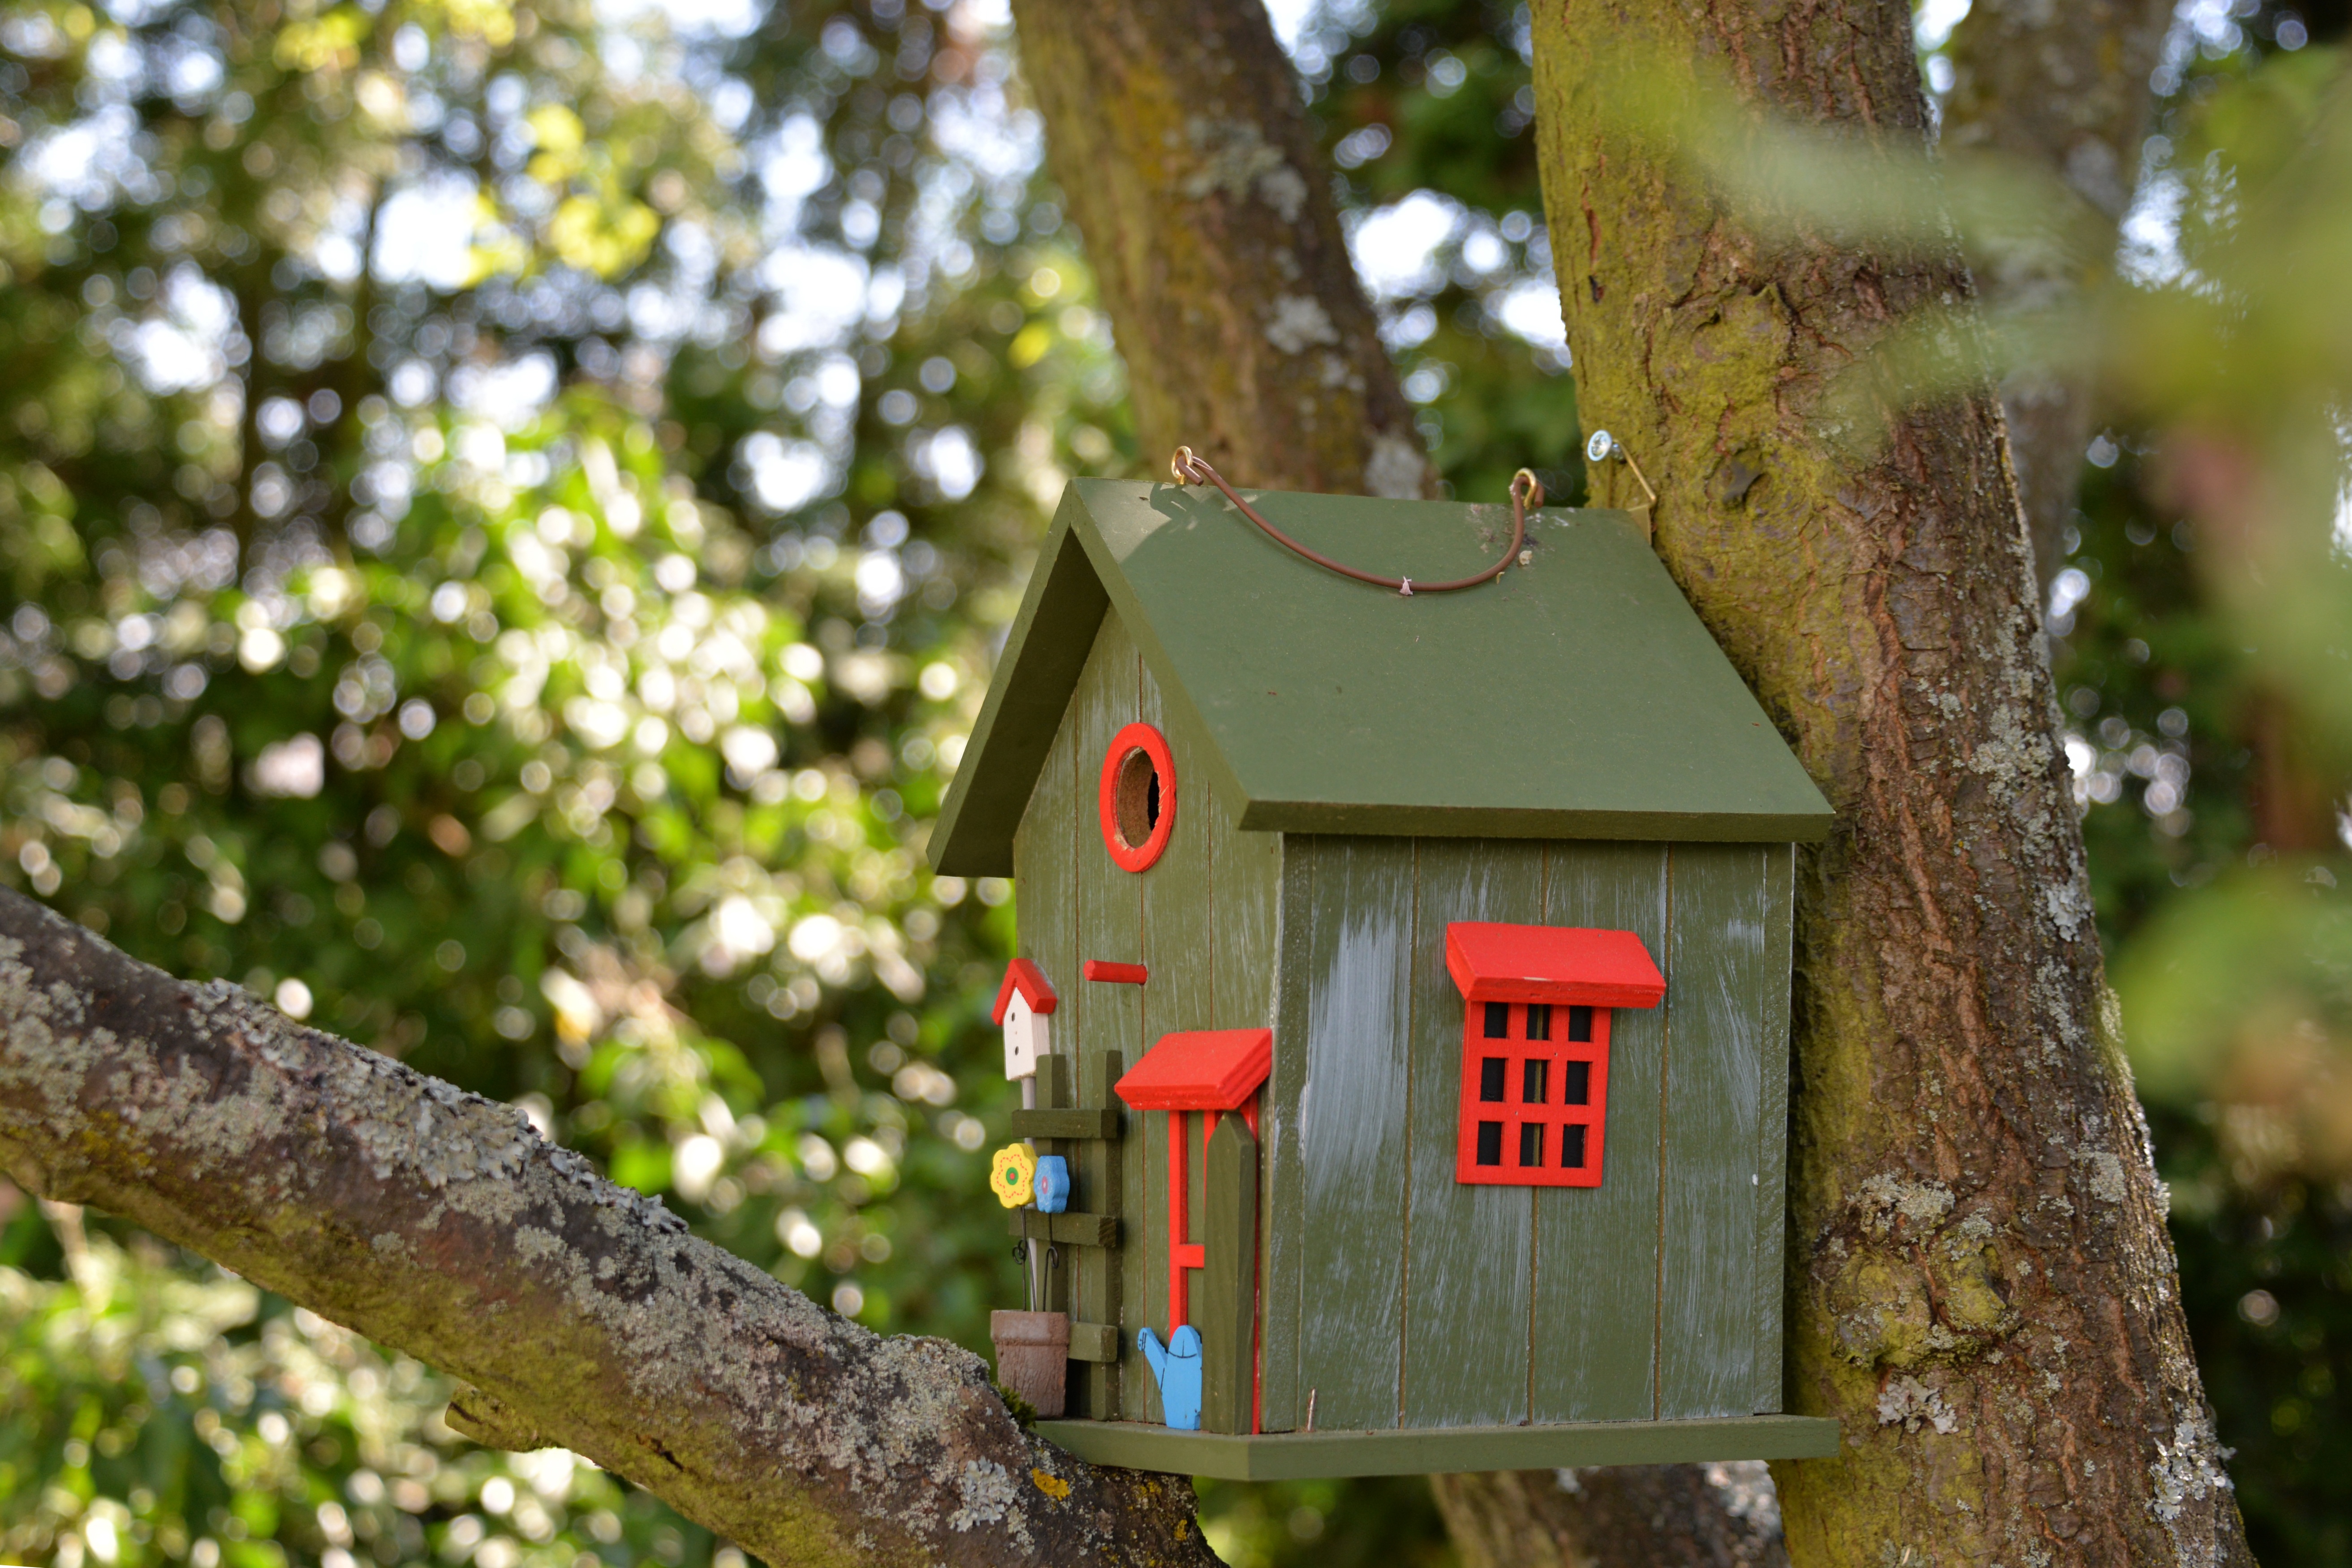
tree, nature, forest, branch, home, wildlife, green, color, autumn, colorful, feeding, beautiful, build, woodland, colored, nest, aviary, bird feeder, tinker, nesting box, woody plant